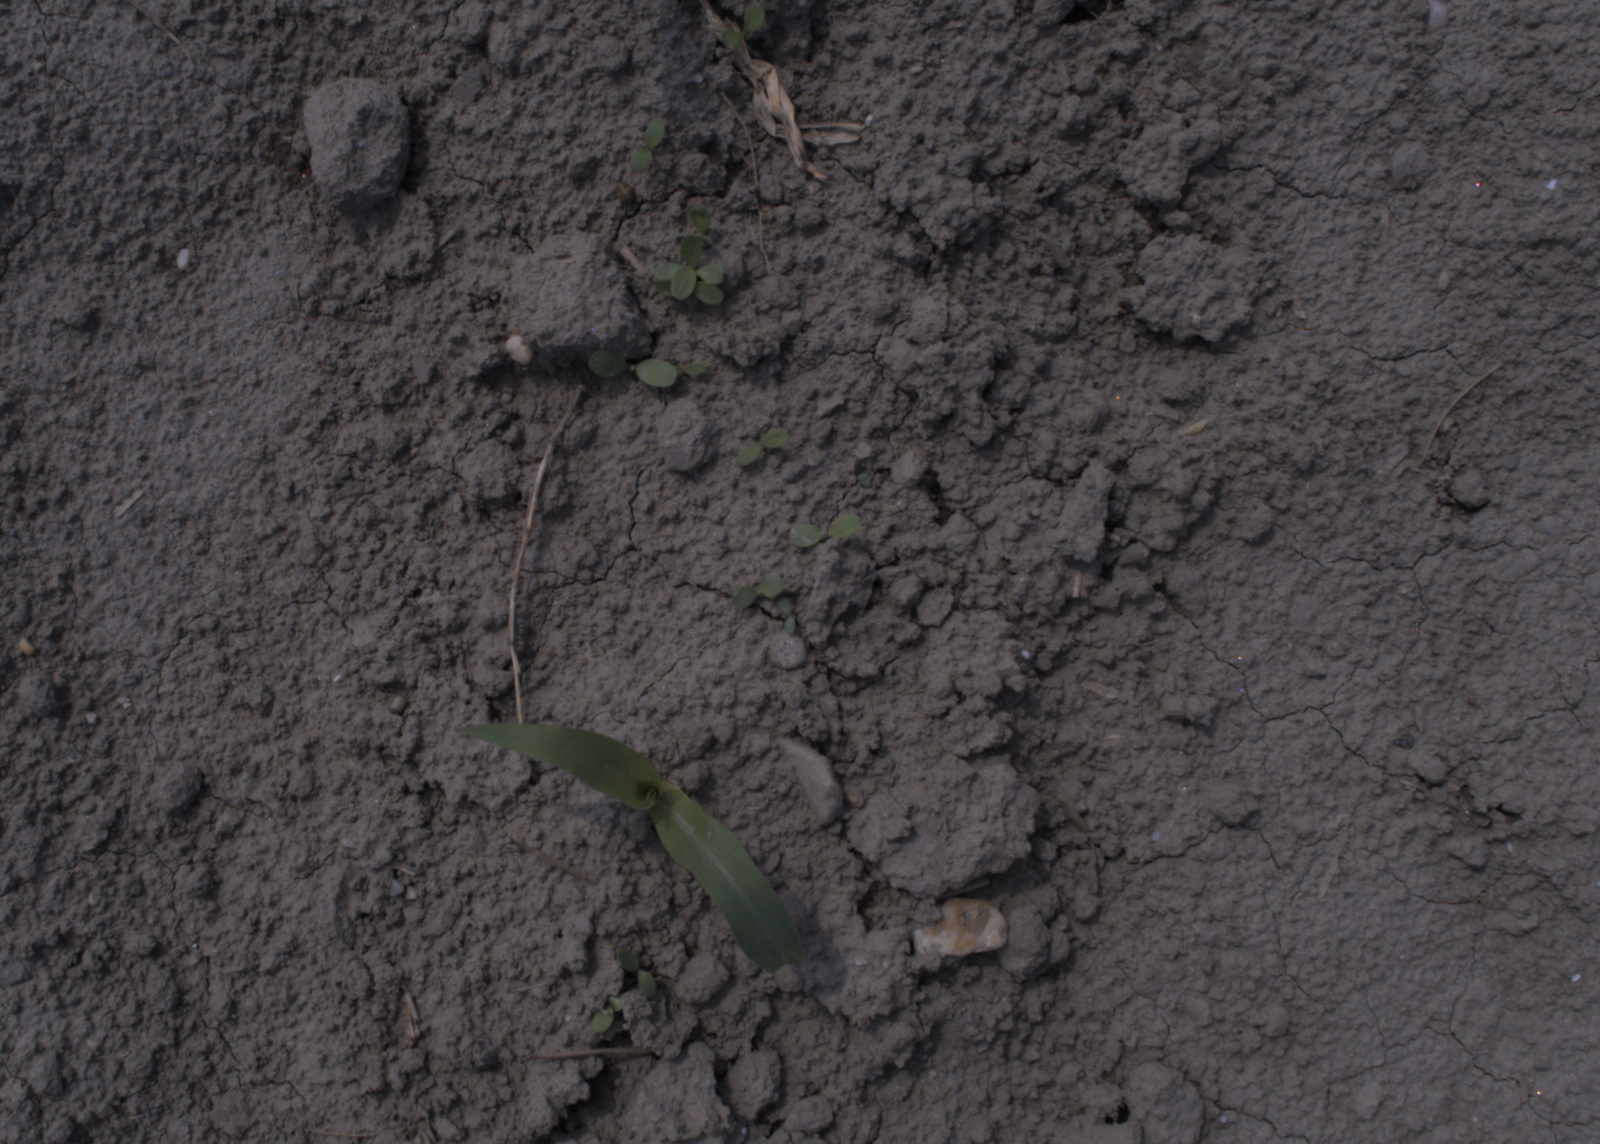
Capture date: 06.08.2020 12:37:54
Weather: sunny
Wind: medium
Seeding date: 21.07.2020
Plant canopy height (mm): 890